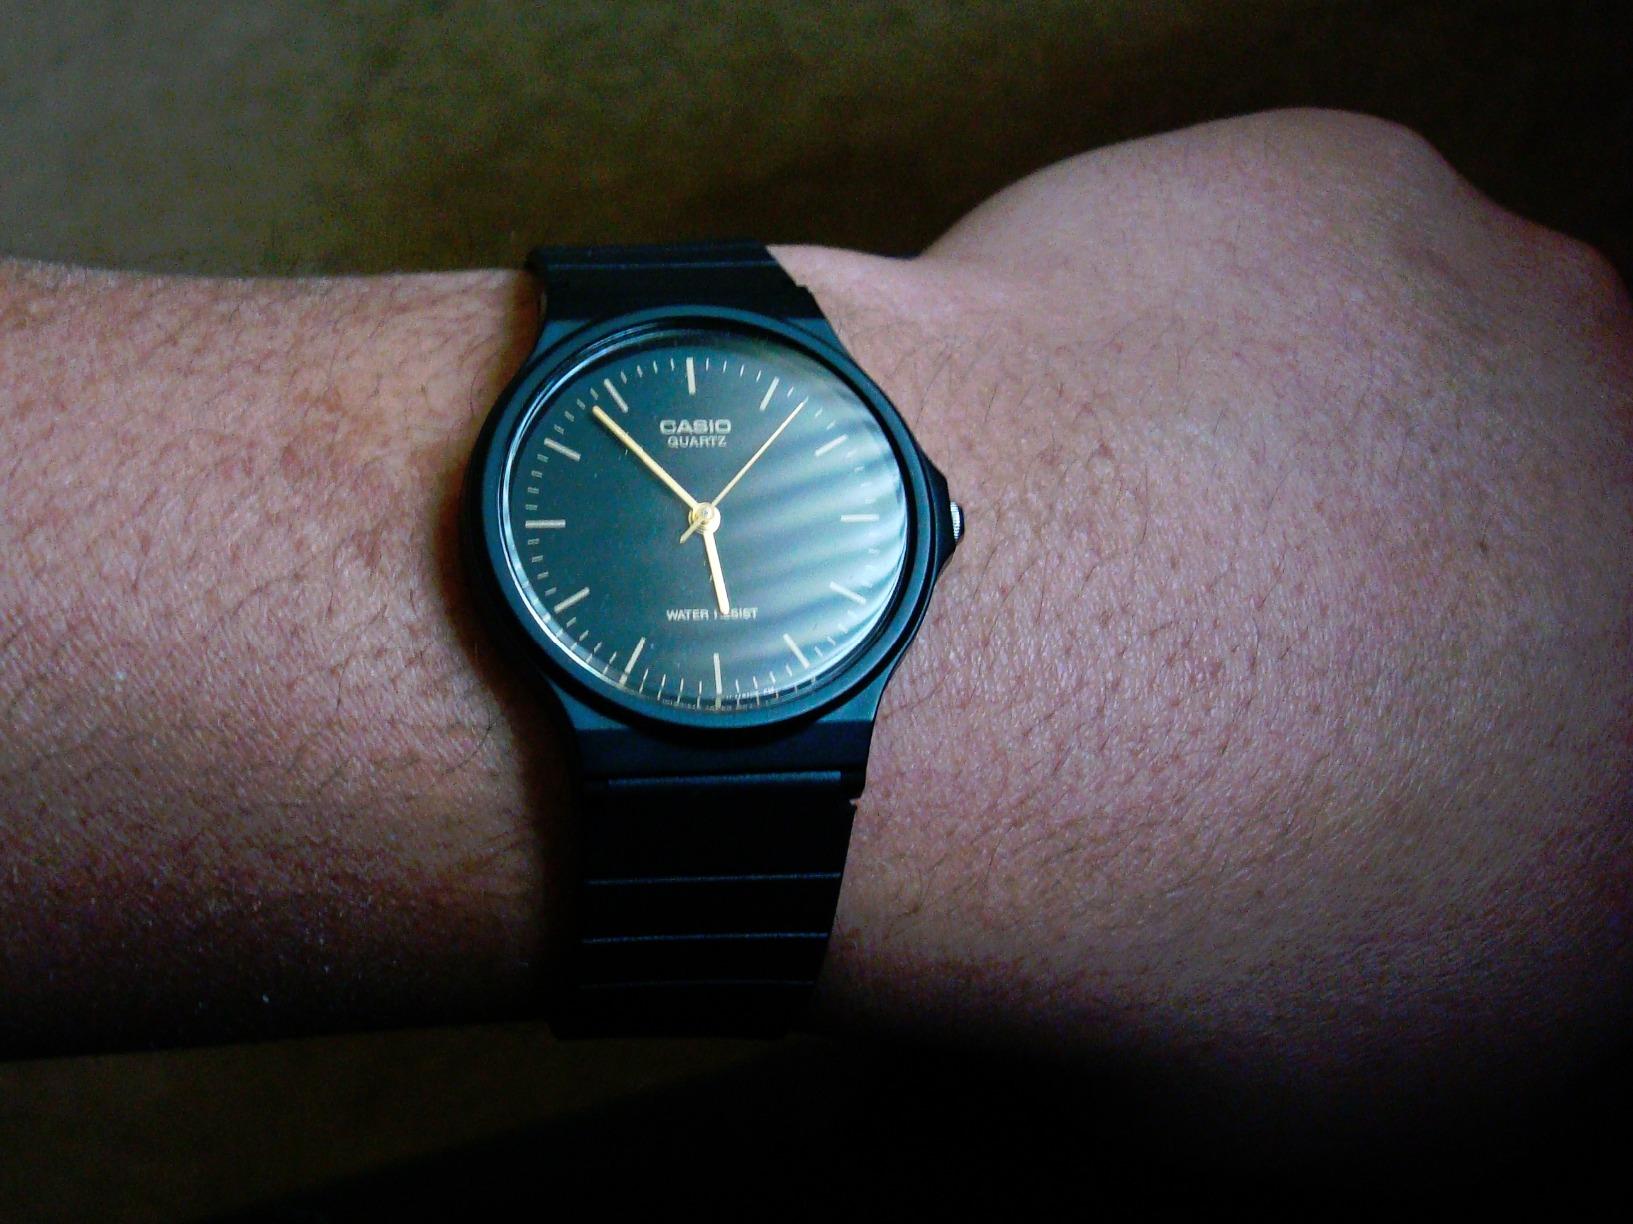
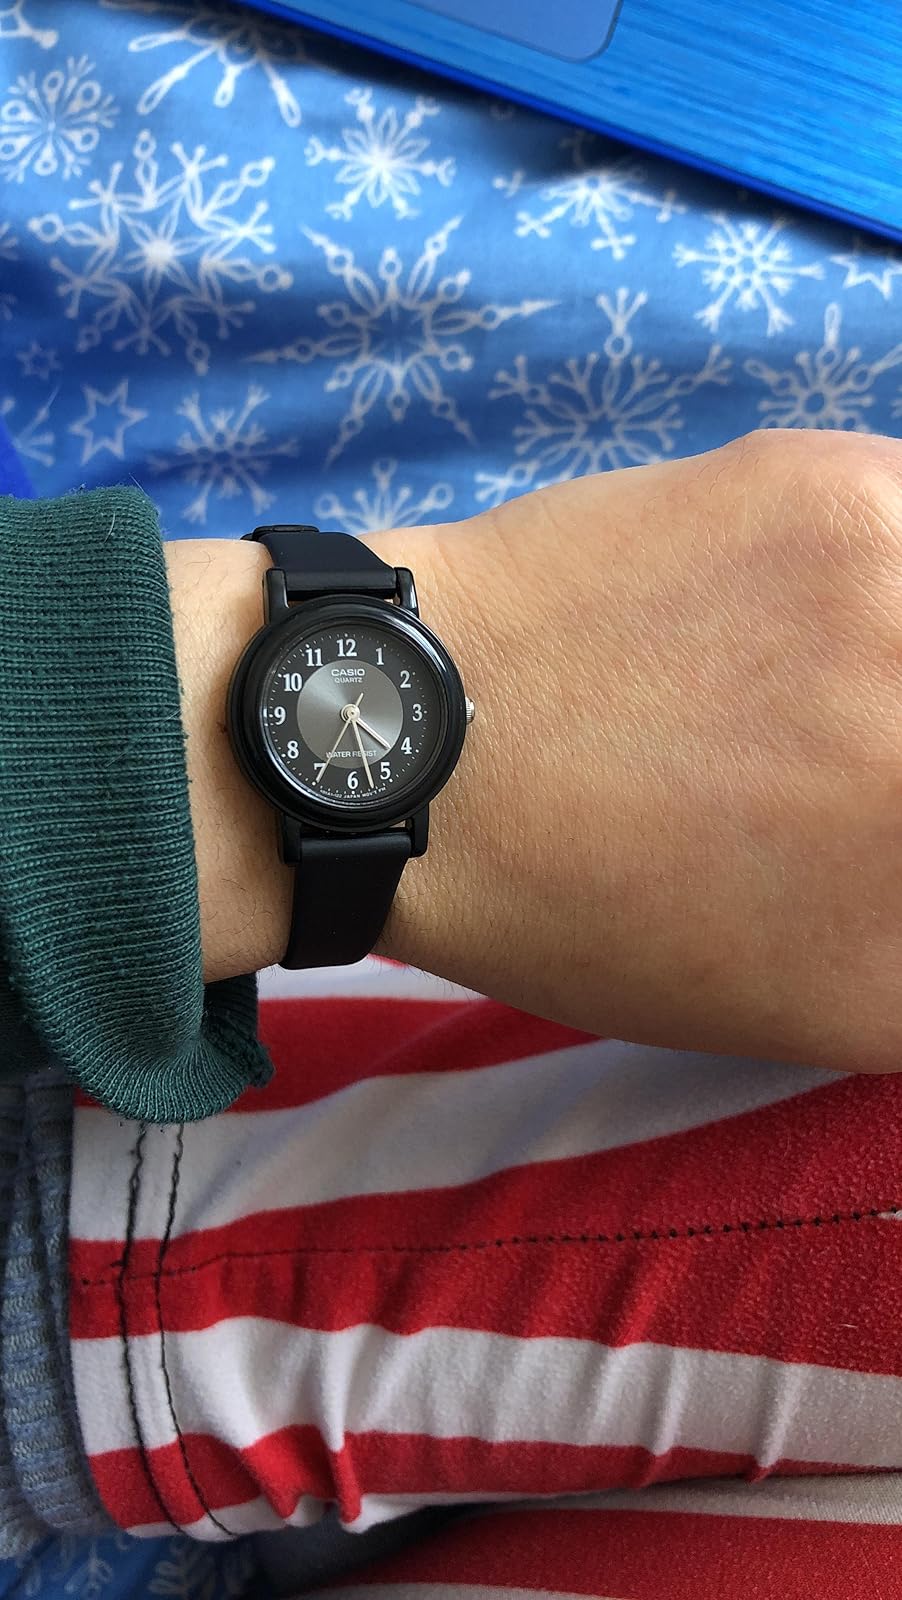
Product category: accessories_watch
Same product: no